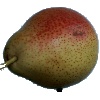
Label: Pear Forelle 1